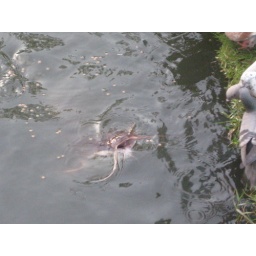
More psychotically large cat fish in Chiang Mai park